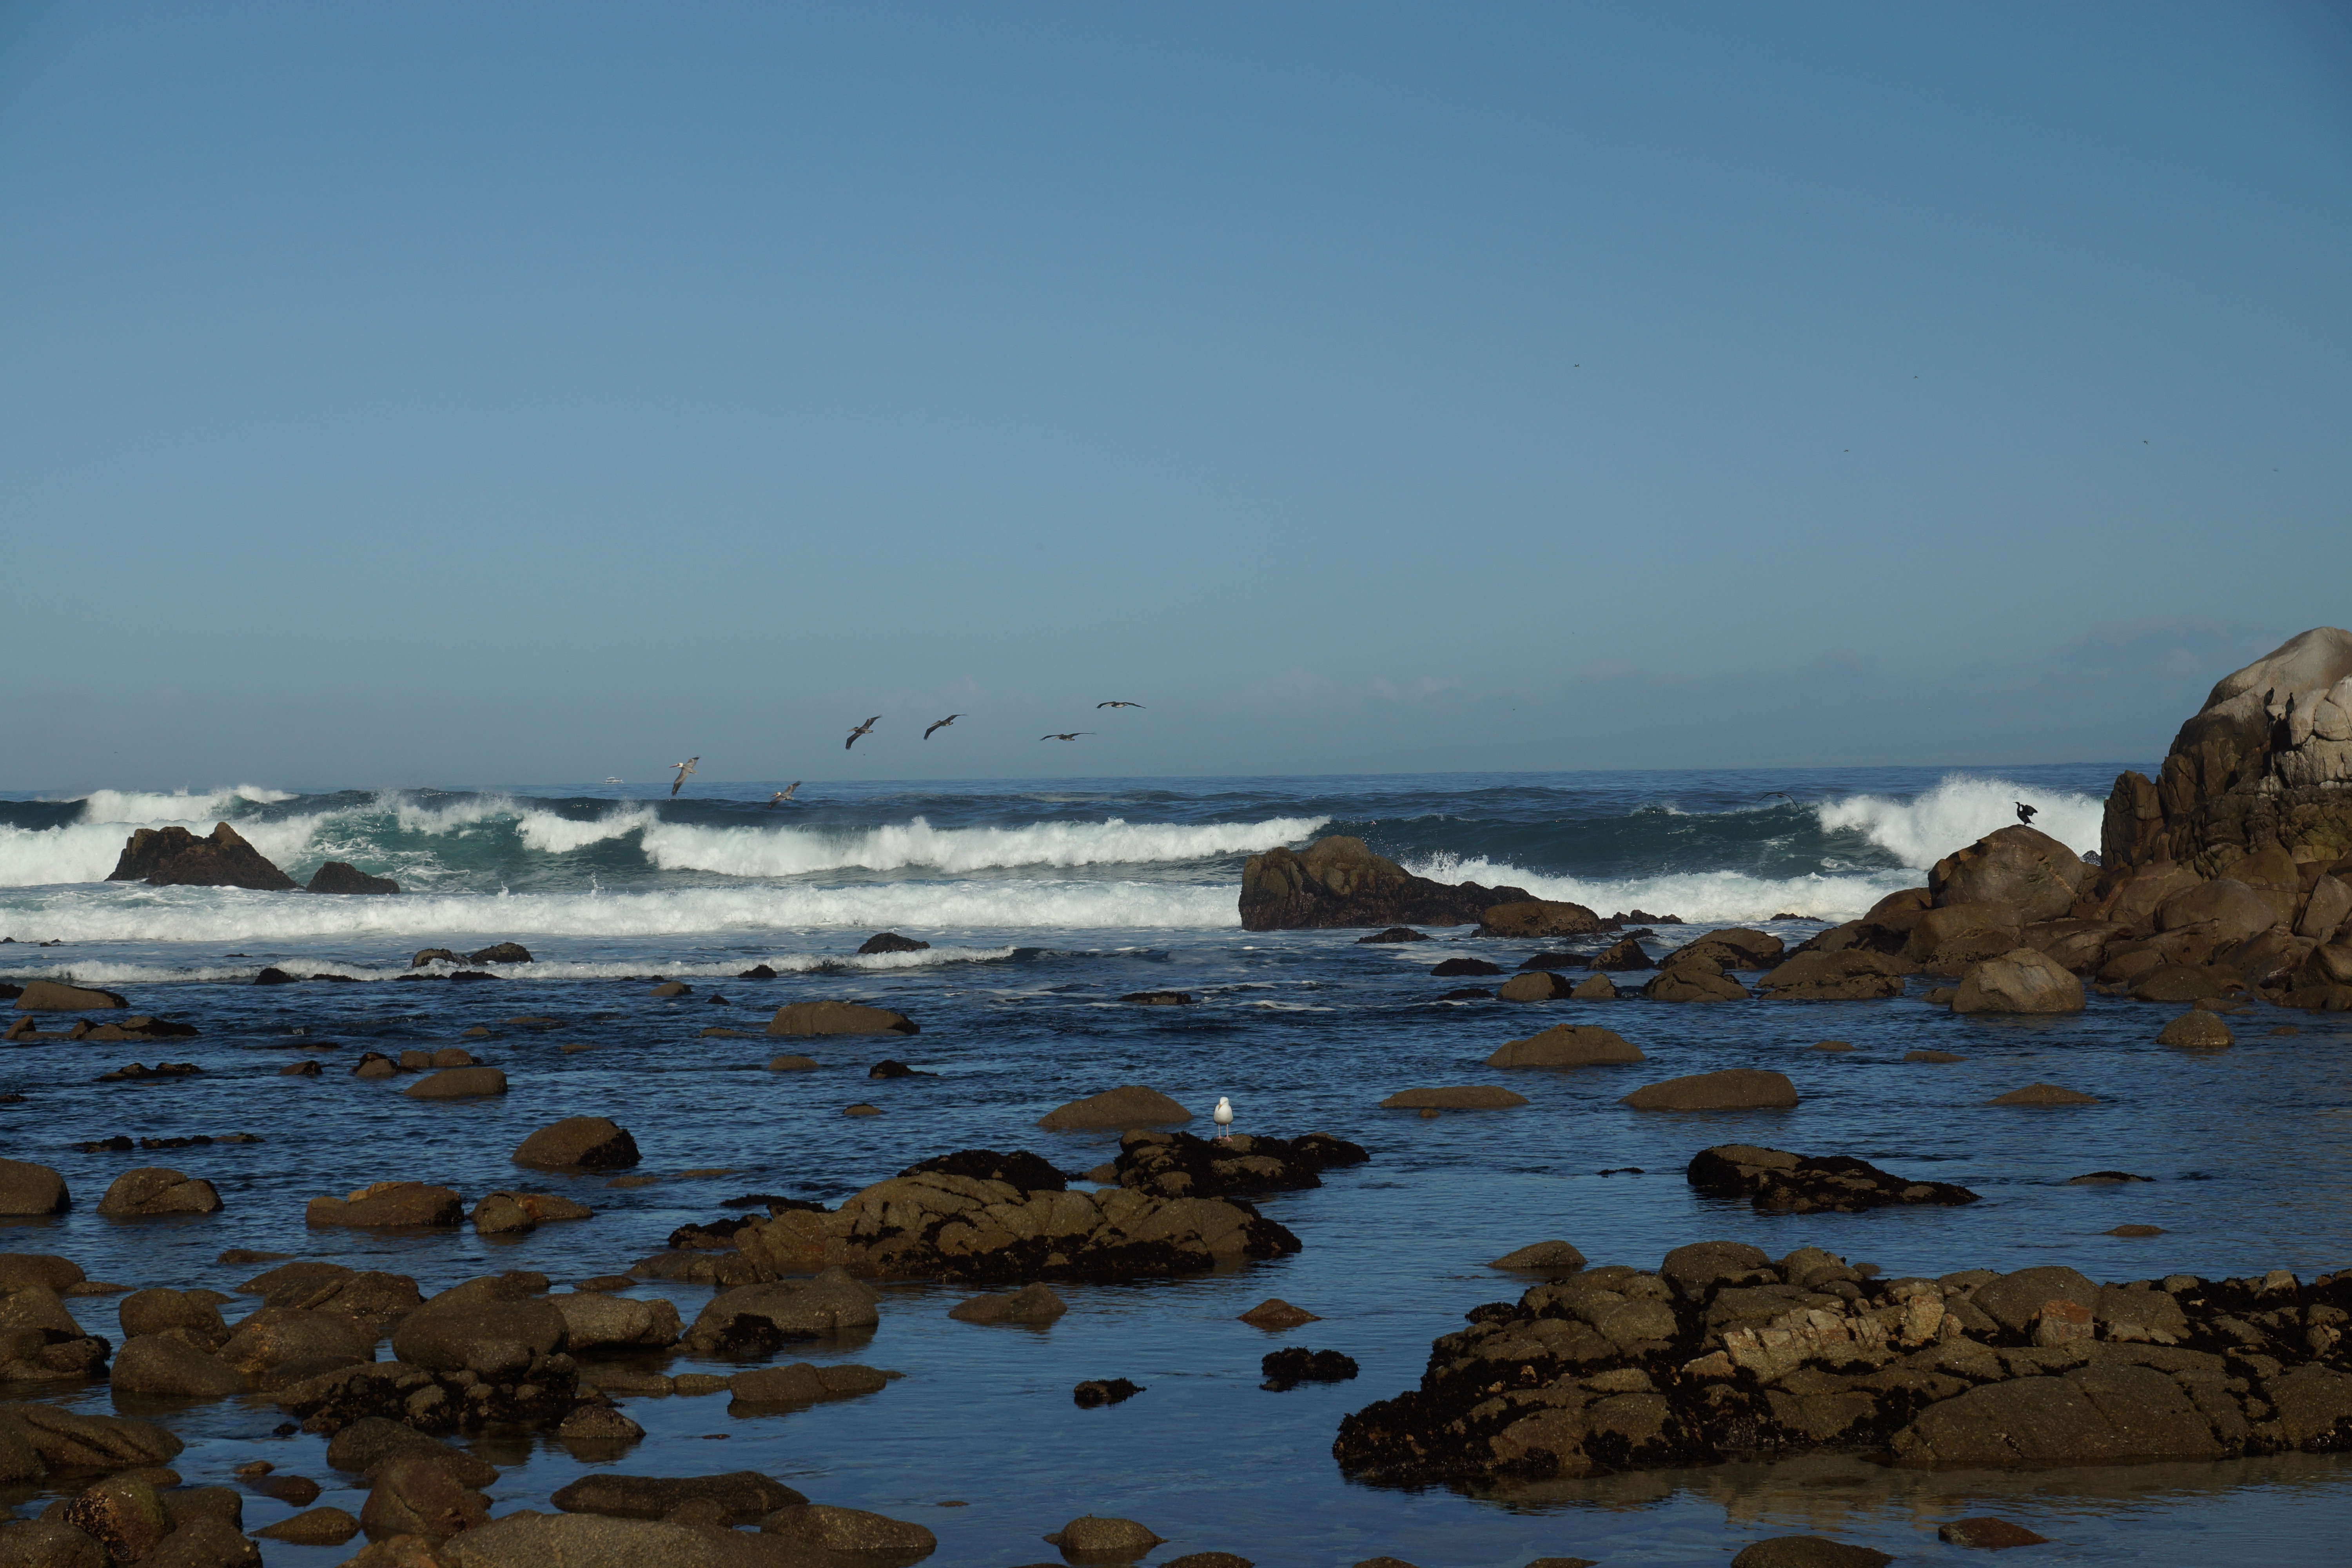
beach, sea, coast, water, sand, rock, ocean, horizon, cloud, shore, wave, cliff, dusk, cove, bay, terrain, material, body of water, holidays, cape, peace of mind, the waves, the horizon, wind wave